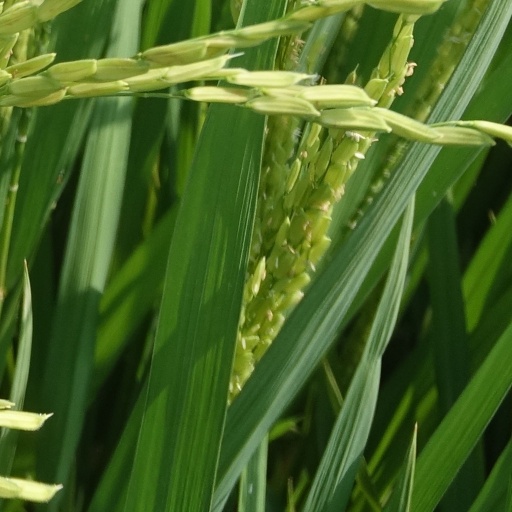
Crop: rice